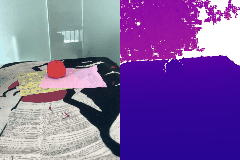
Label: tomato